Telemedellín

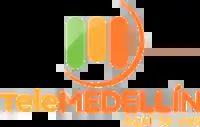
Official logo

Telemedellín is a Colombian local public television channel, which broadcasts for the metropolitan area of Valle de Aburrá and its headquarters are located in the city of Medellín. Telemedellin was officially launched on December 7, 1997, it stands out for being the first local television channel established in Colombia. Its programming is general.